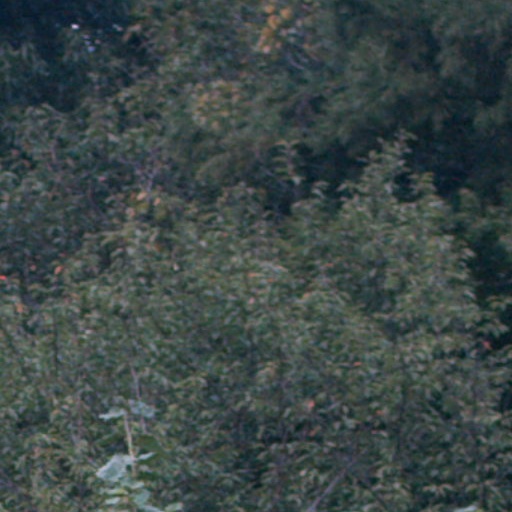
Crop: cassava